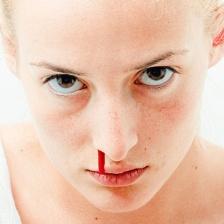
Label: faces